John Wesley Powell

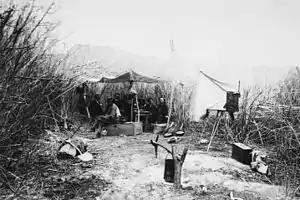
First camp of the John Wesley Powell expedition, in the willows, Green River, Wyoming, 1871.

The expedition's route traveled through the Utah canyons of the Colorado River, which Powell described in his published diary as having